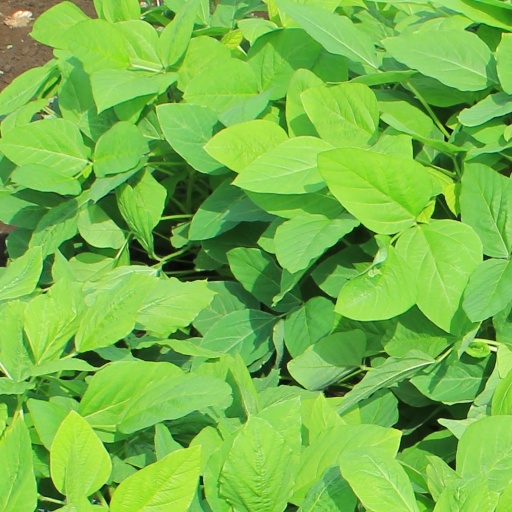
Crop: soybean